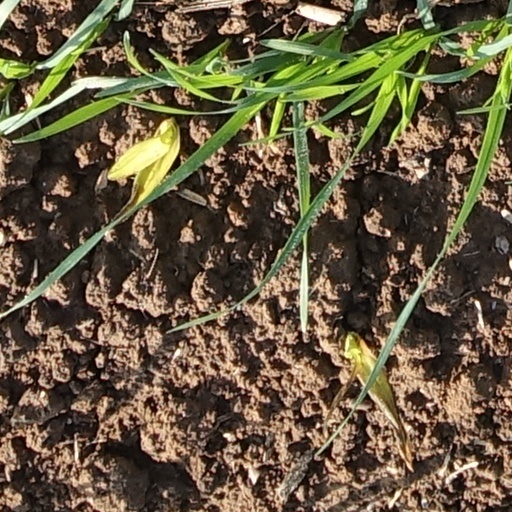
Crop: wheat